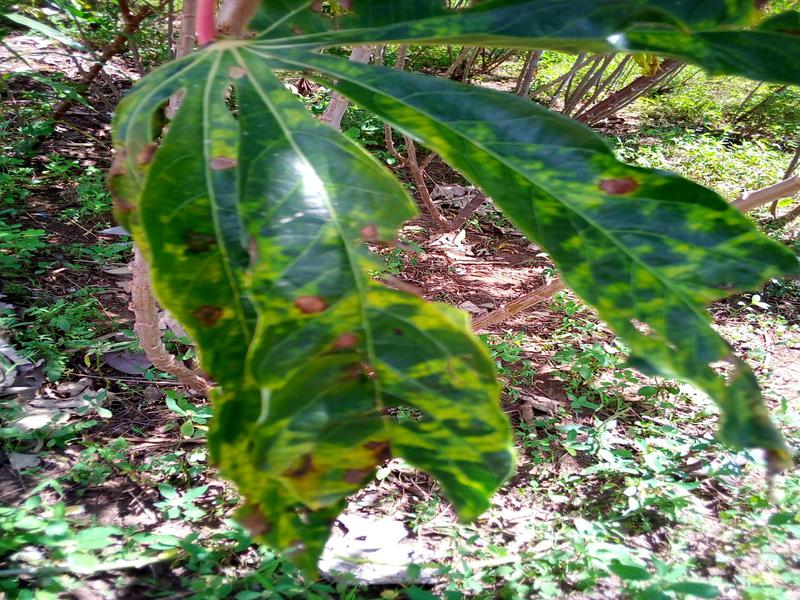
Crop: cassava
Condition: mosaic_disease